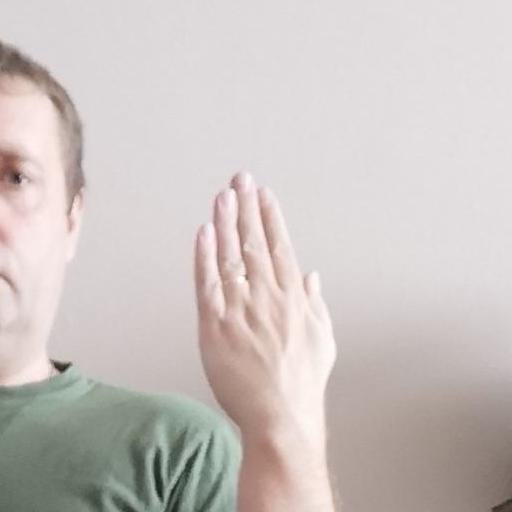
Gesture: stop_inverted